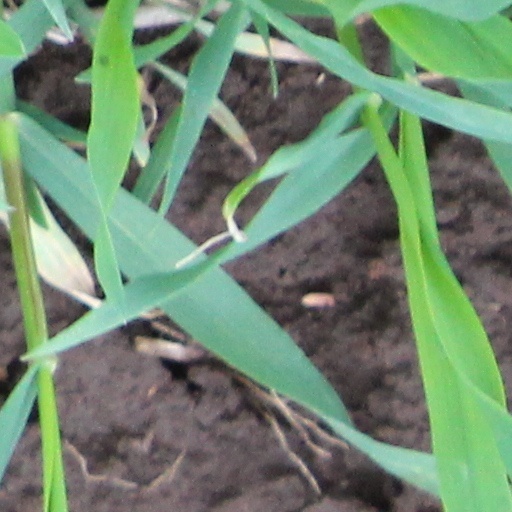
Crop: wheat